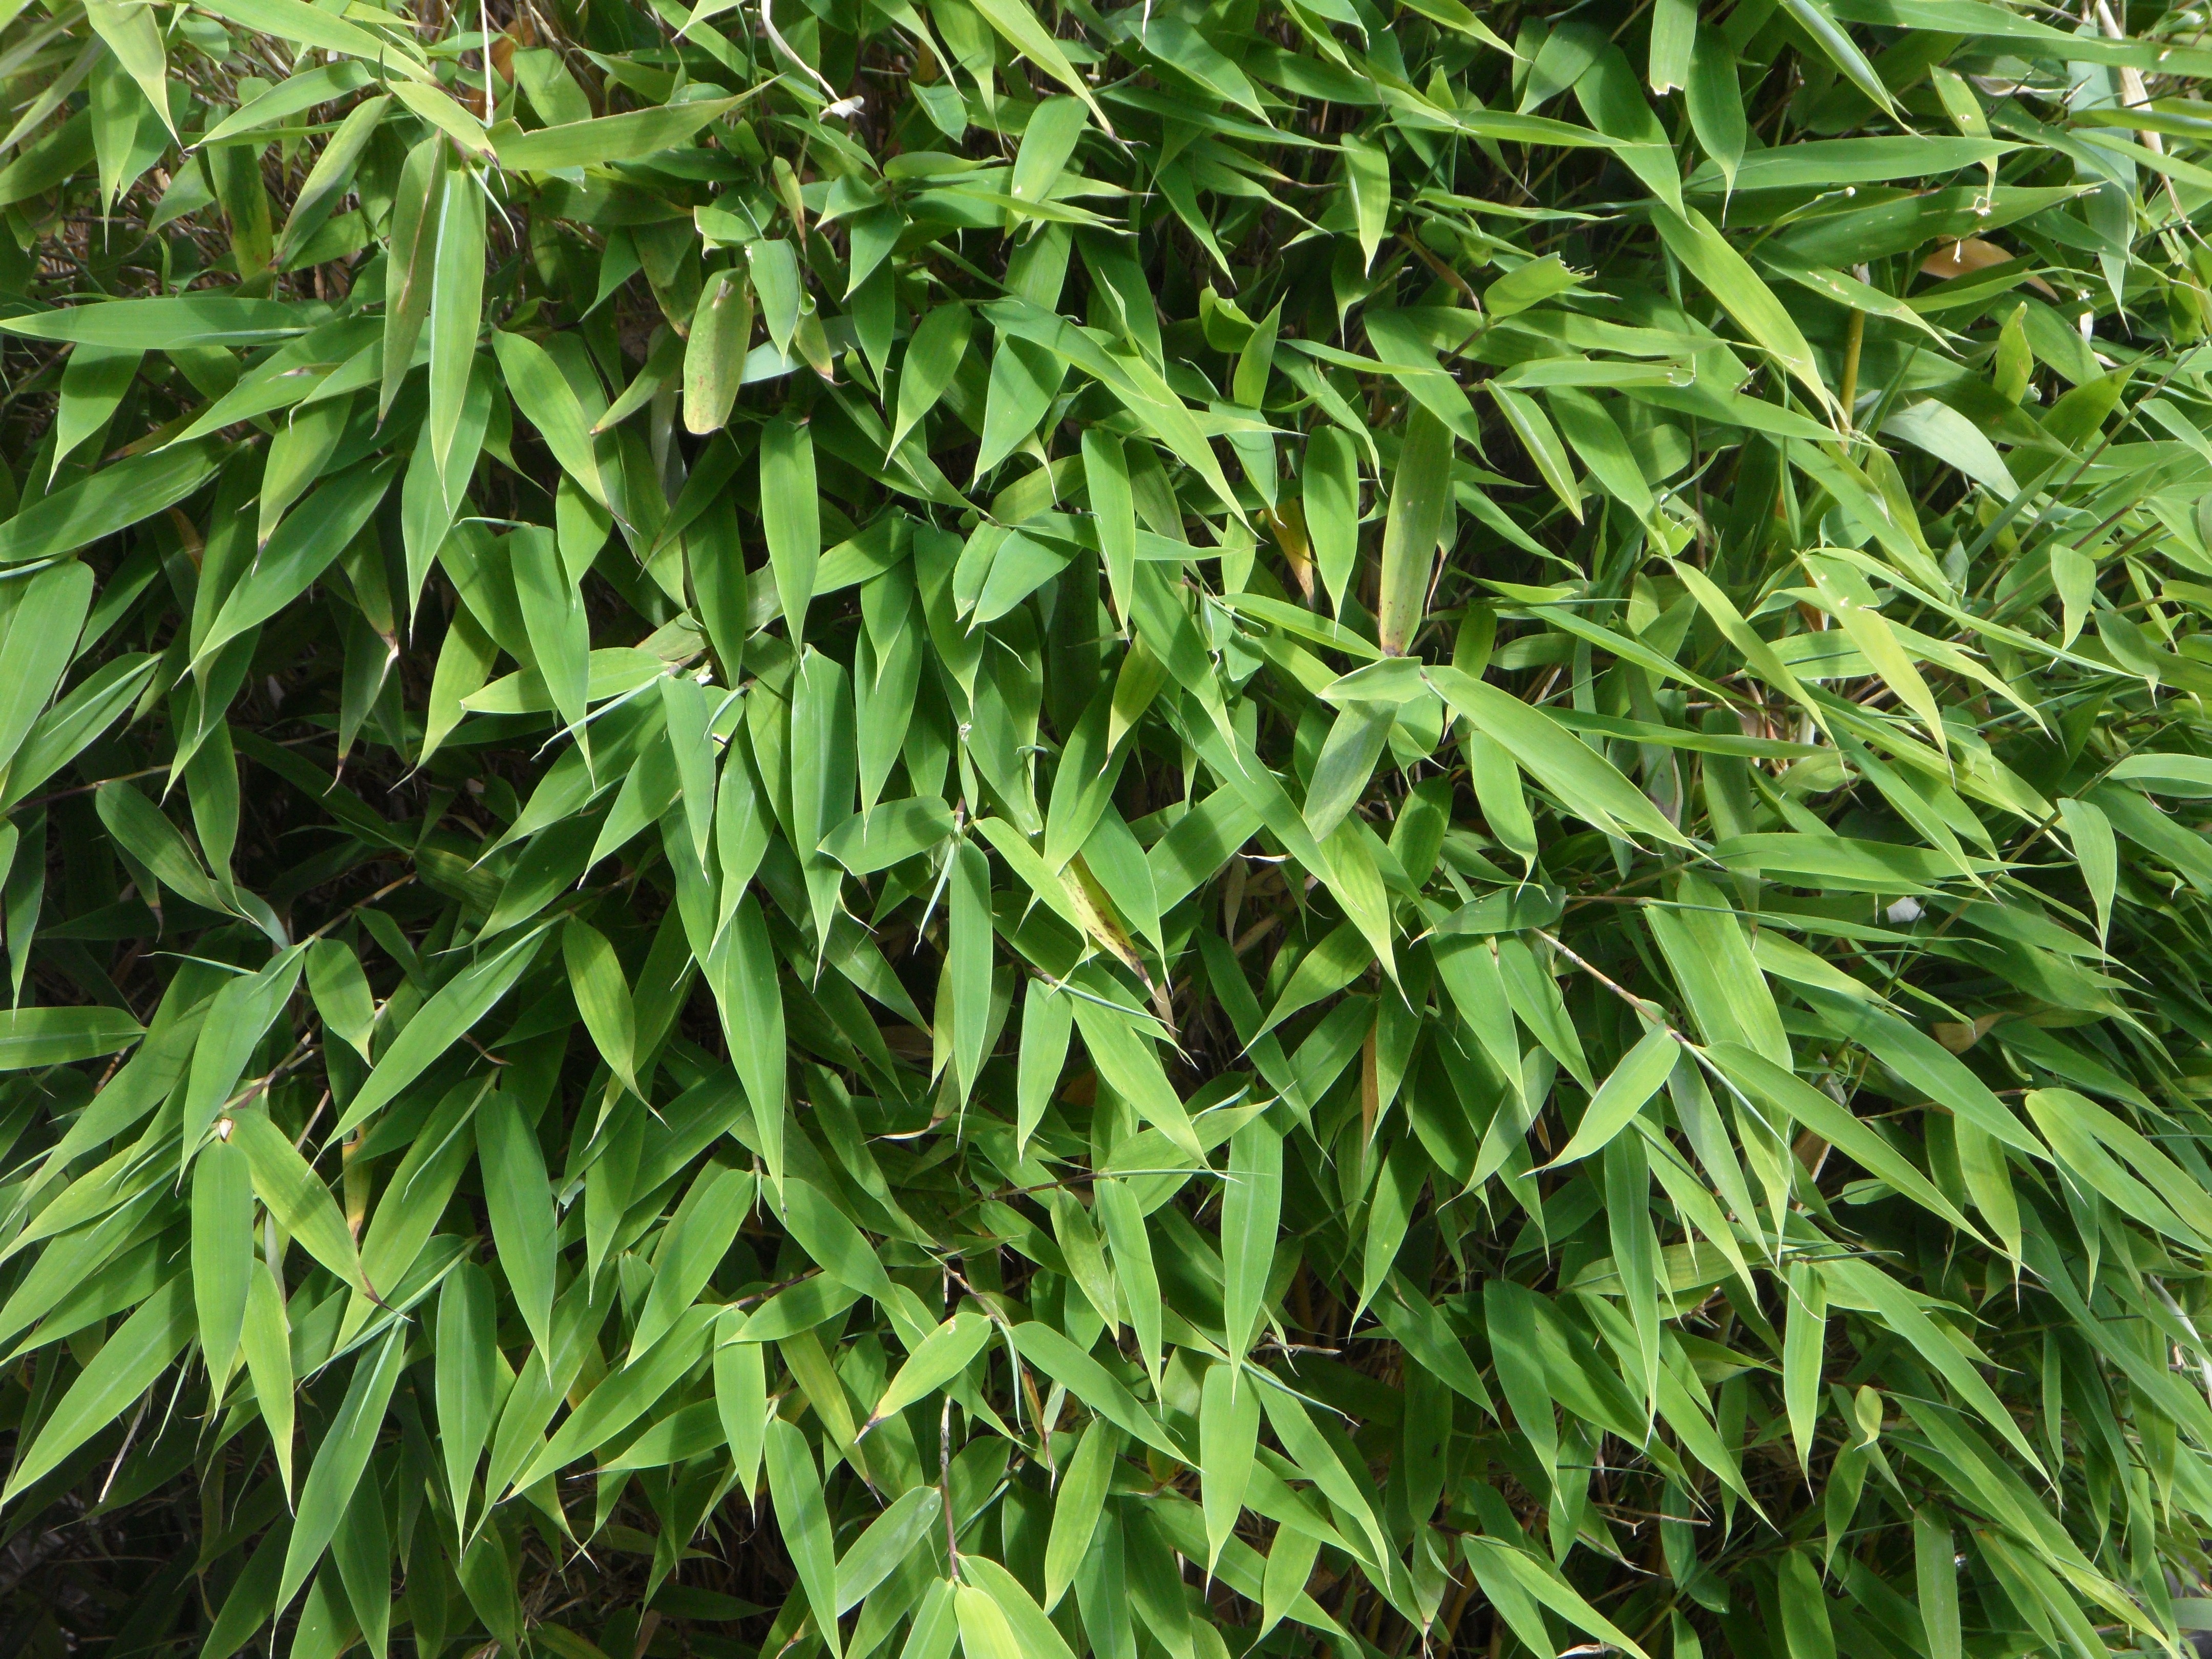
tree, grass, plant, lawn, leaf, flower, bush, green, produce, evergreen, botany, leaves, background, shrub, bamboo, green leaves, flowering plant, grass family, woody plant, land plant, arecales